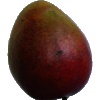
Label: Mango Red 1